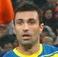
Age: 29